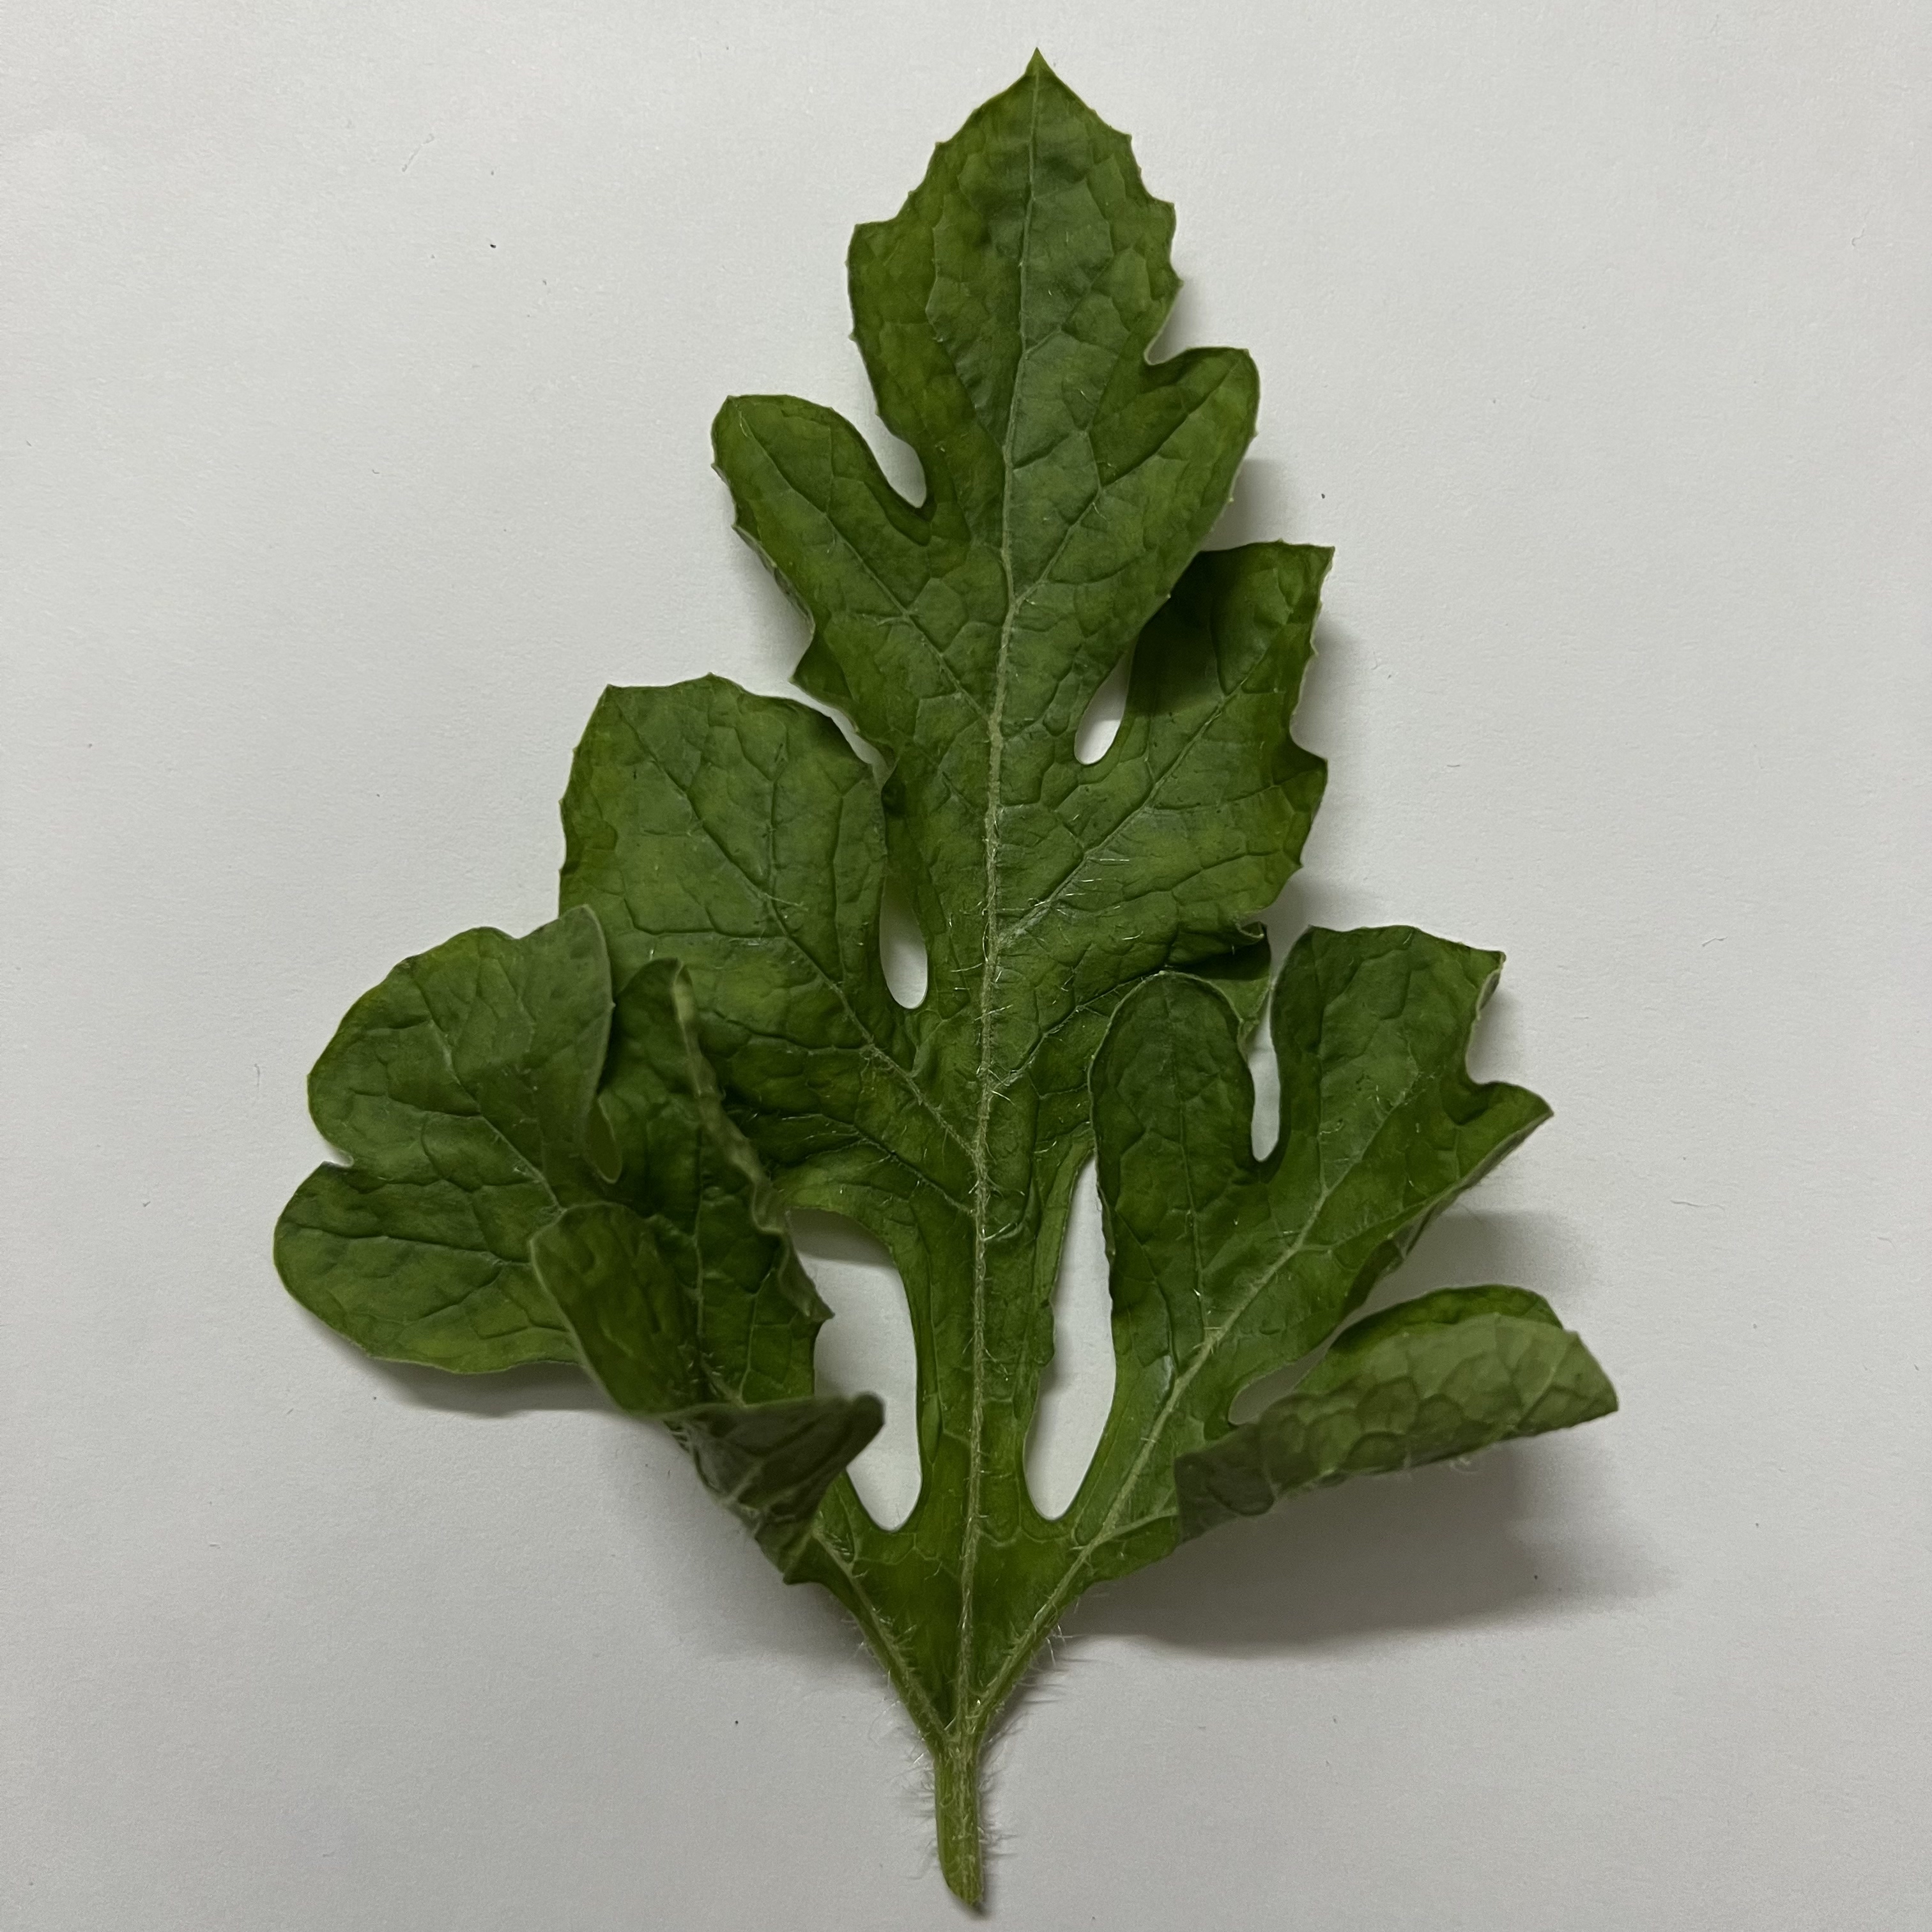
Label: Healthy